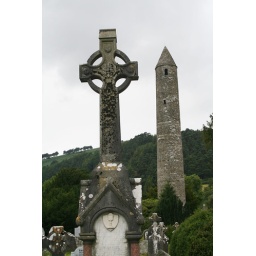
High cross en Round tower in Glendalough in de Wicklow mountains